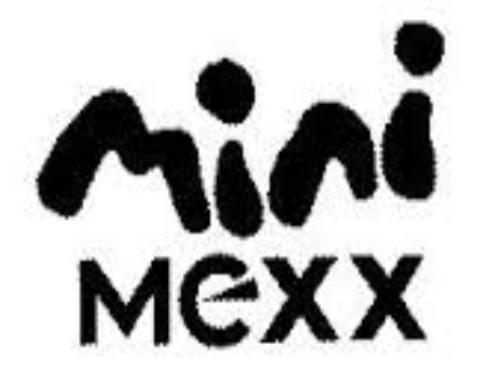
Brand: mexx
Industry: Clothes